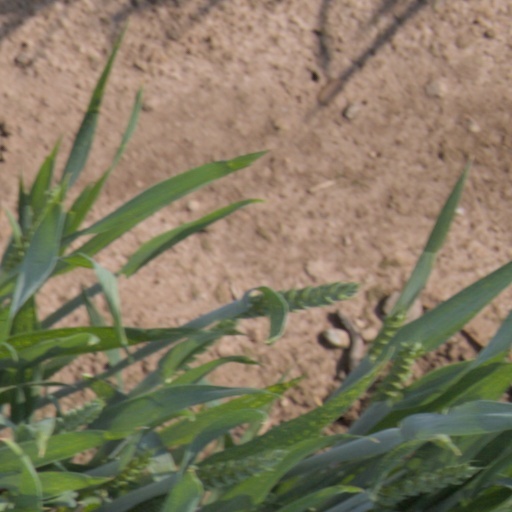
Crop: wheat